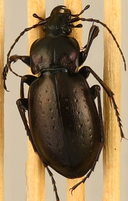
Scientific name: Carabus nemoralis nemoralis
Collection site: University of Notre Dame Environmental Research Center NEON (UNDE), plot UNDE_012